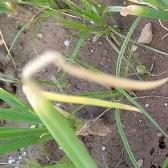
Crop: Onion
Condition: fusarium-d